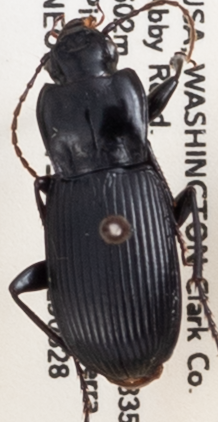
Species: Pterostichus herculaneus
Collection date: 2019-05-28
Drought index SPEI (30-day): -1.28
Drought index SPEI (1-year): -2.09
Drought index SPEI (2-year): -2.09